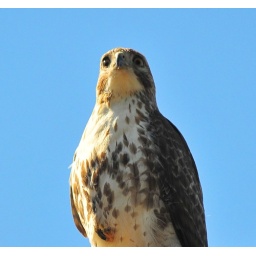
On top of a telephone pole in Skillman, NJ.